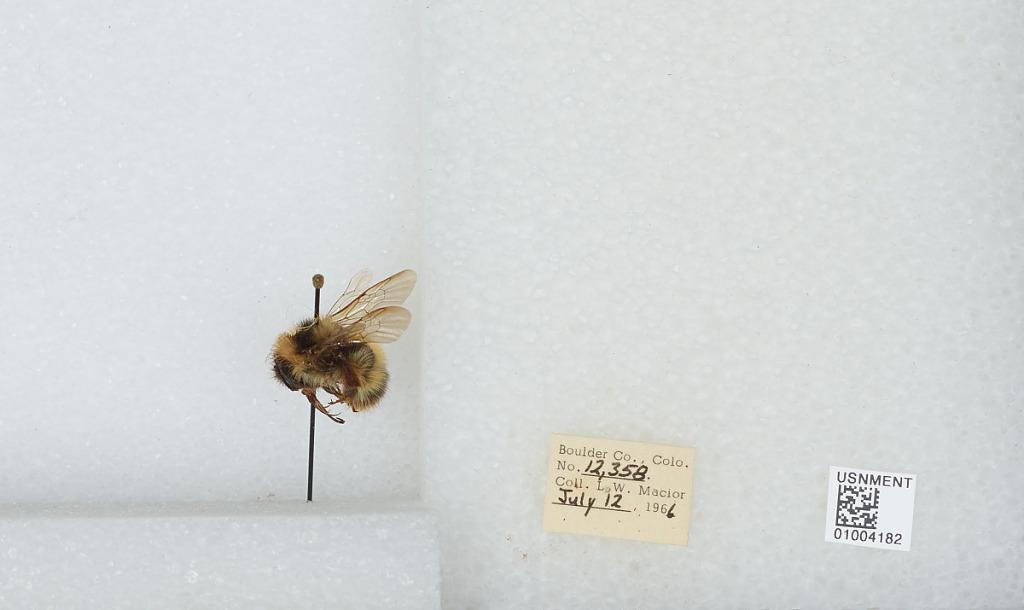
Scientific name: Bombus (Alpinobombus) balteatus Dahlbom
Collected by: L. Macior
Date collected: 1966-7-12
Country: United States
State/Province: Colorado
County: Boulder
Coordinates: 40.0275, -105.252